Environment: real
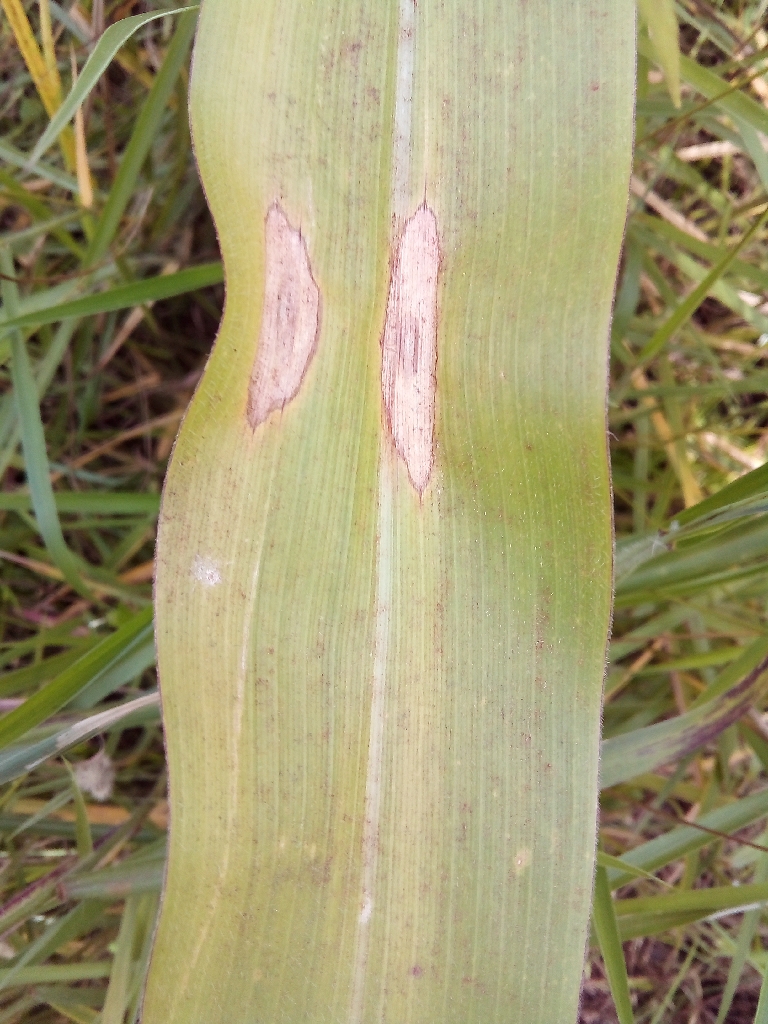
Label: northern_corn_leaf_blight